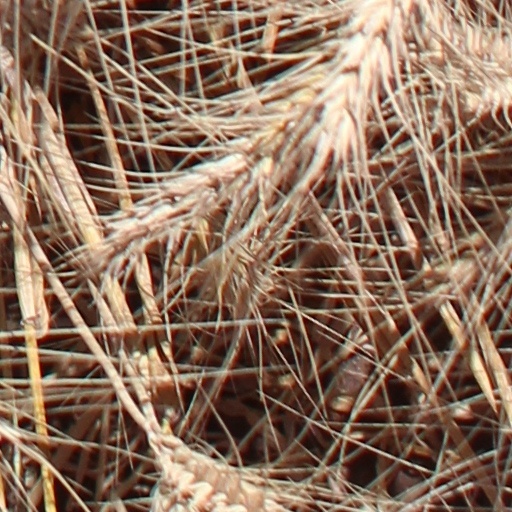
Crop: wheat